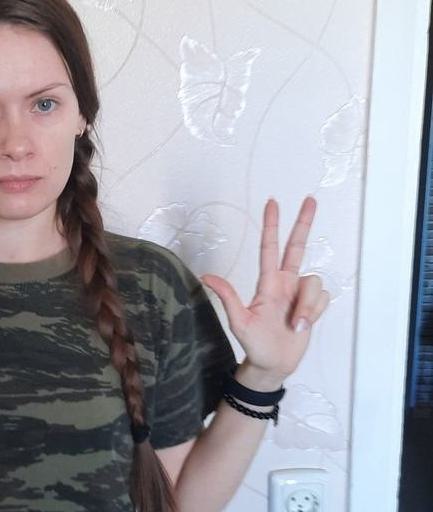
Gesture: three2